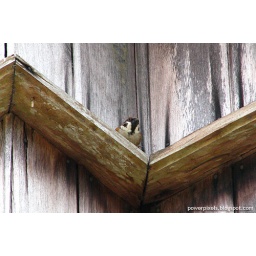
A bird in a wall